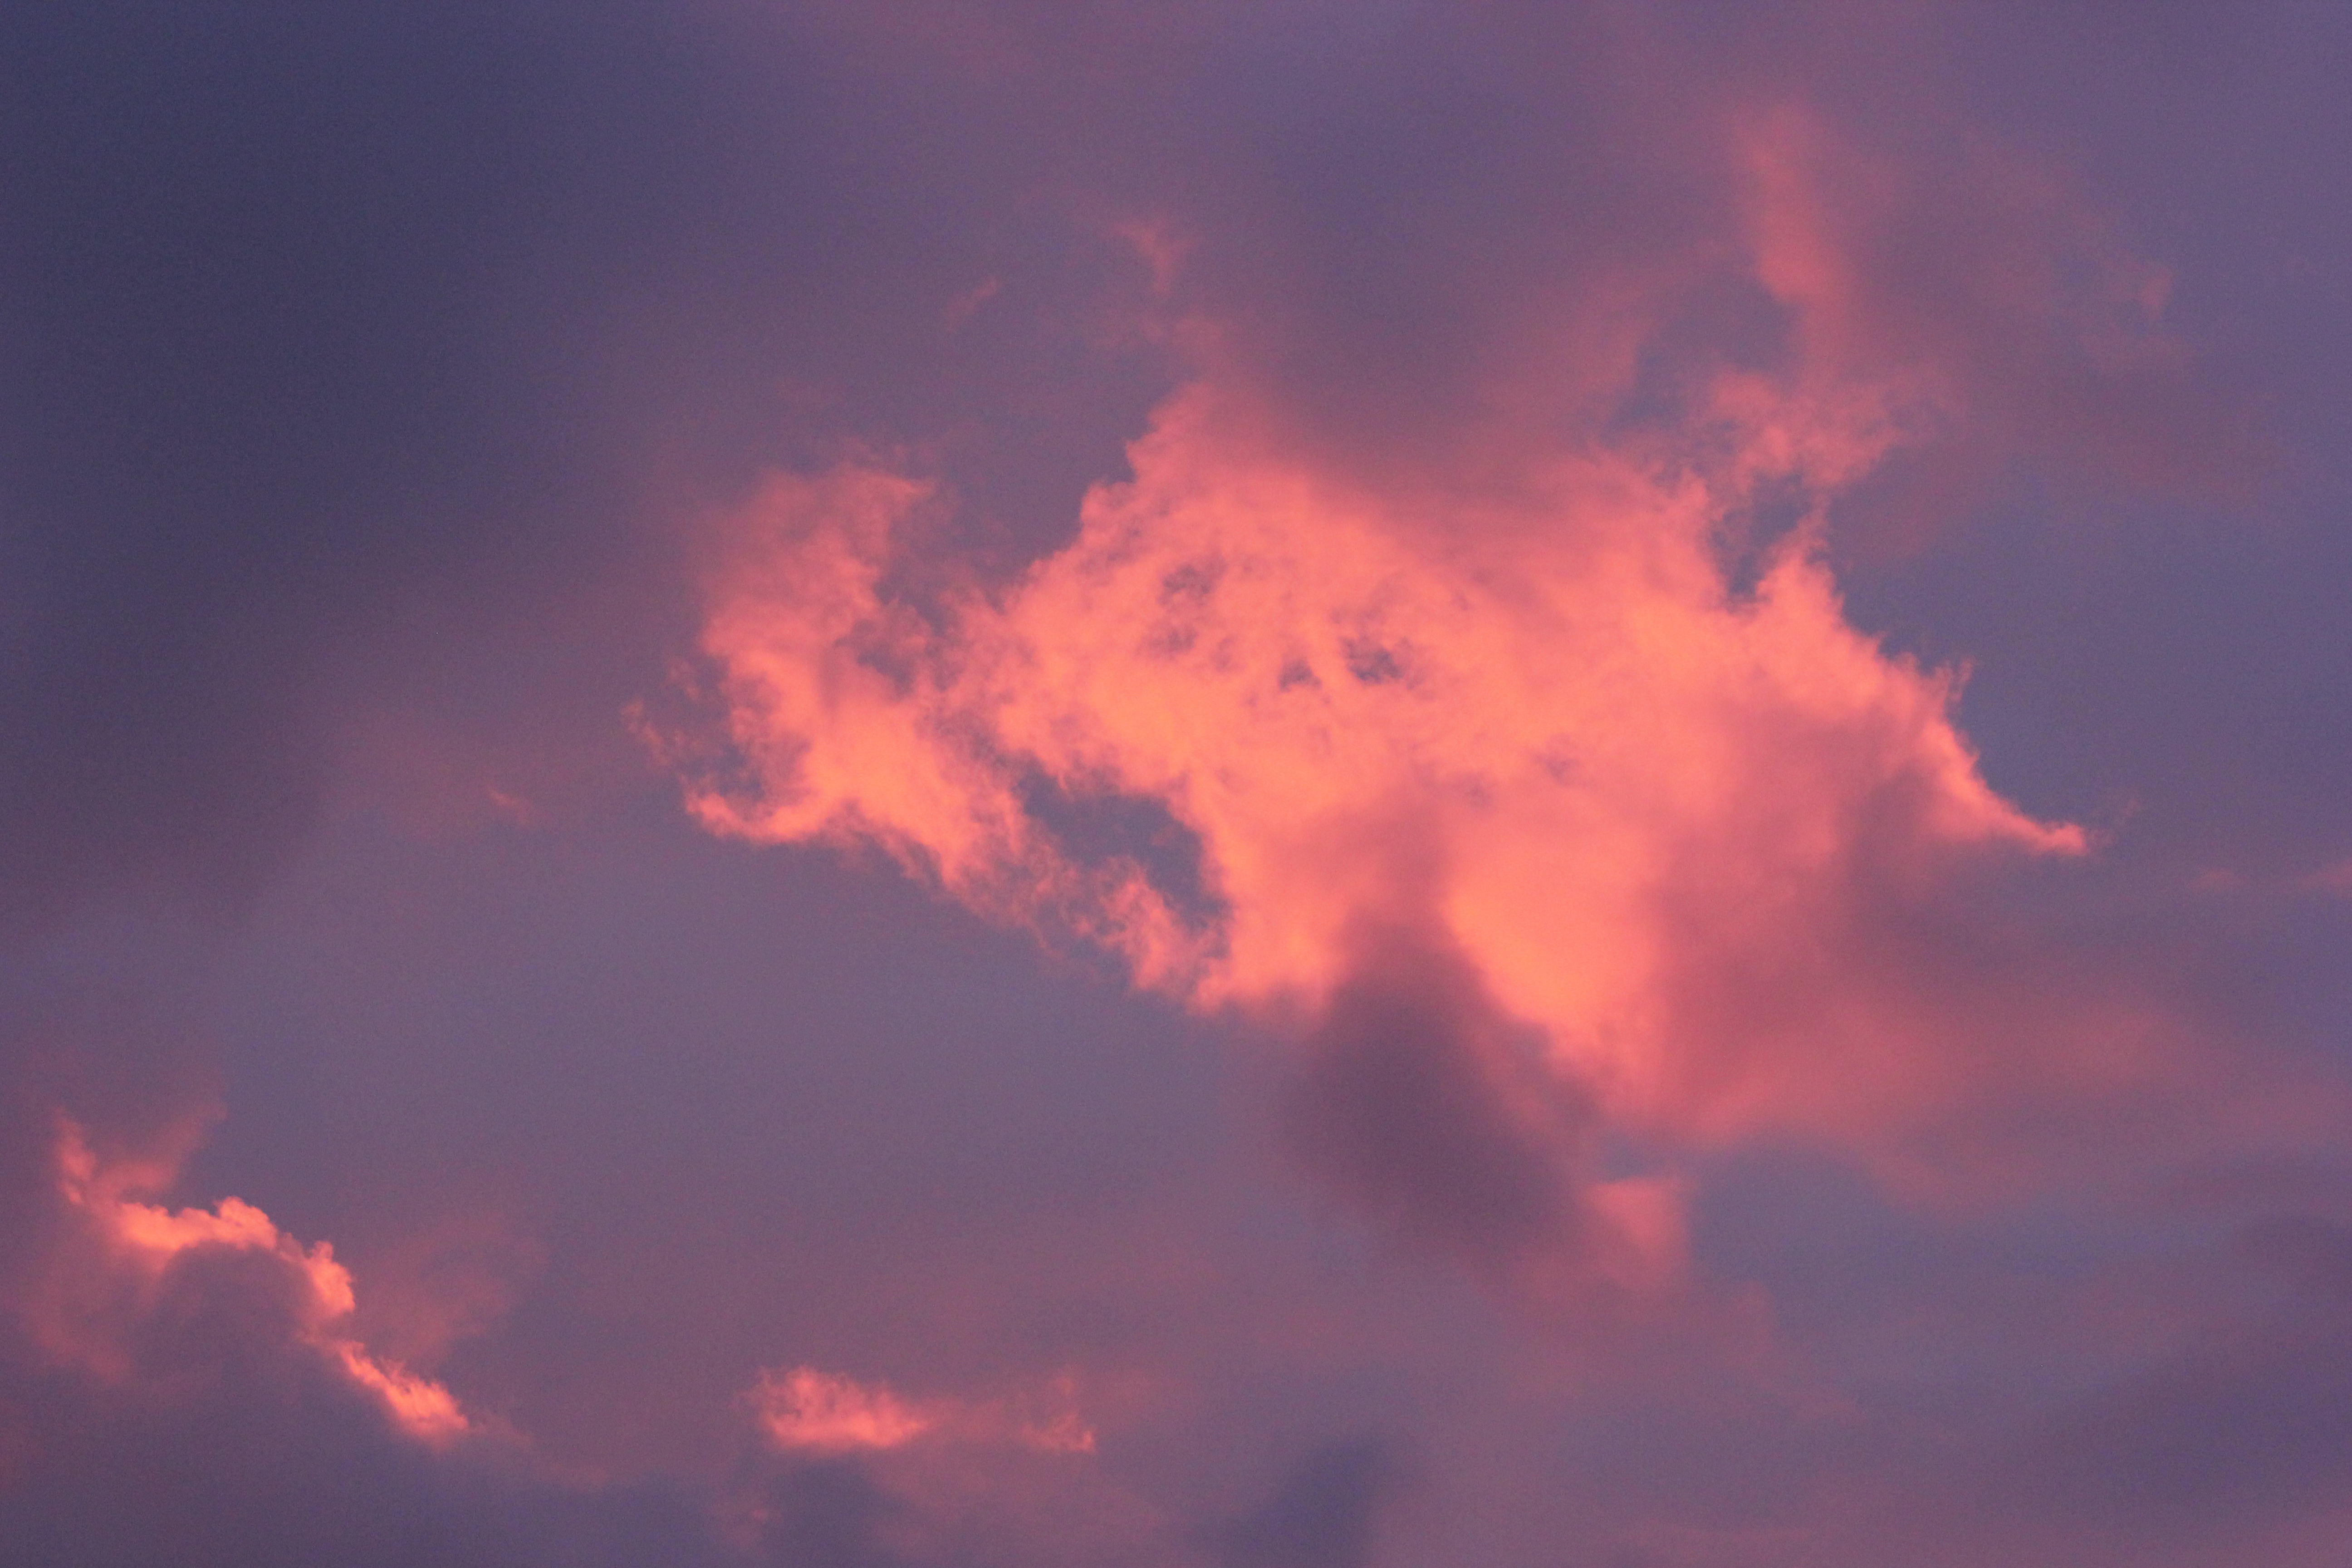
clouds, red sky, sky, cloud, afterglow, red sky at morning, atmosphere, cumulus, daytime, evening, meteorological phenomenon, geological phenomenon, dawn, morning, dusk, sunset, horizon, sunlight, sunrise, calm, computer wallpaper